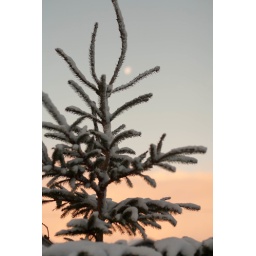
A pine tree in the cool morning light.